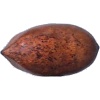
Label: Nut Pecan 1